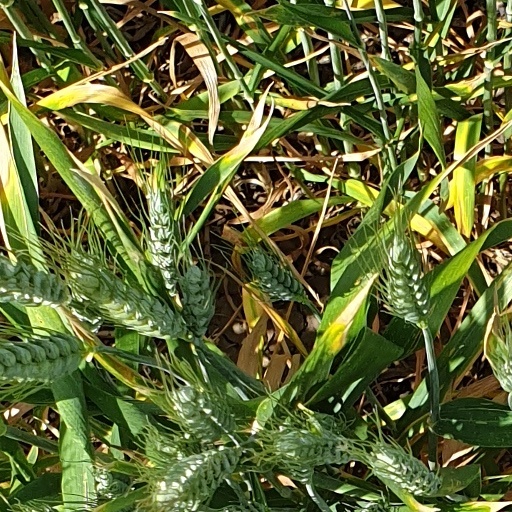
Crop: wheat